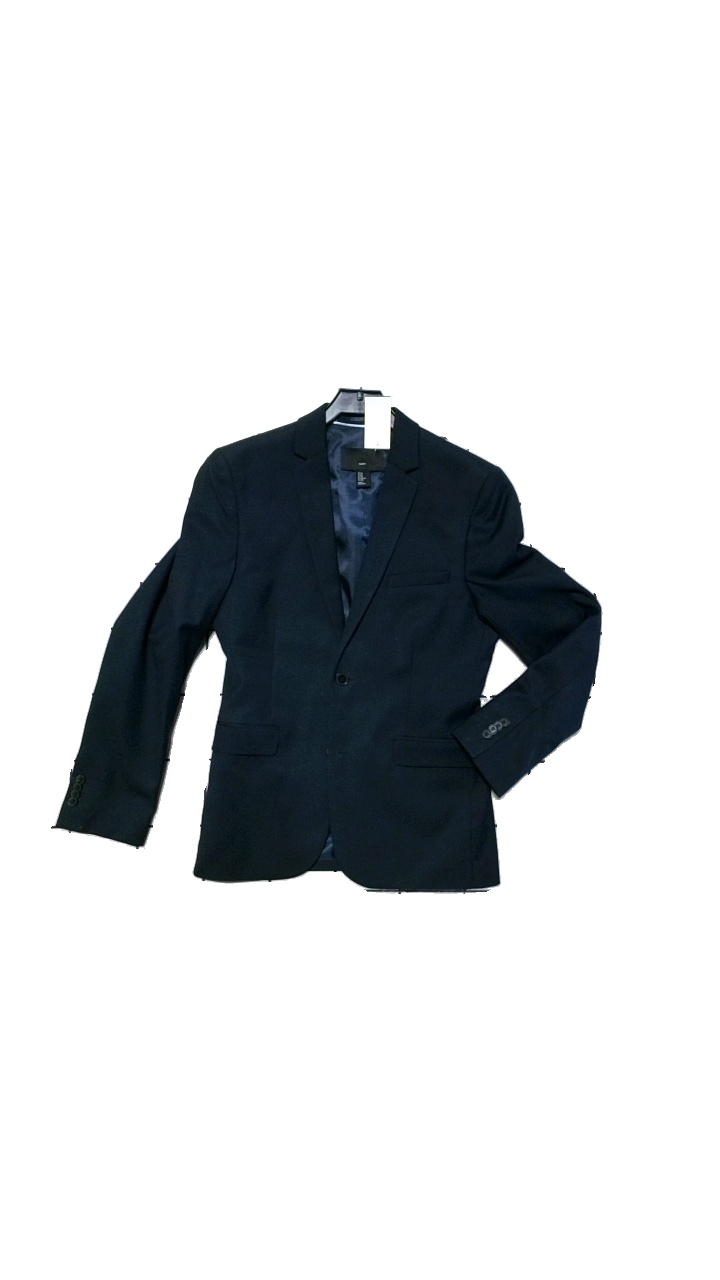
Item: Jacket (Men)
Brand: H&m
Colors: Blue
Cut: Regular
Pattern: Other
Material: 67%Polyester,26%Viscos,7%Ull
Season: All
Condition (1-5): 3
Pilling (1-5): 4
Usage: Reuse
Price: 100-150